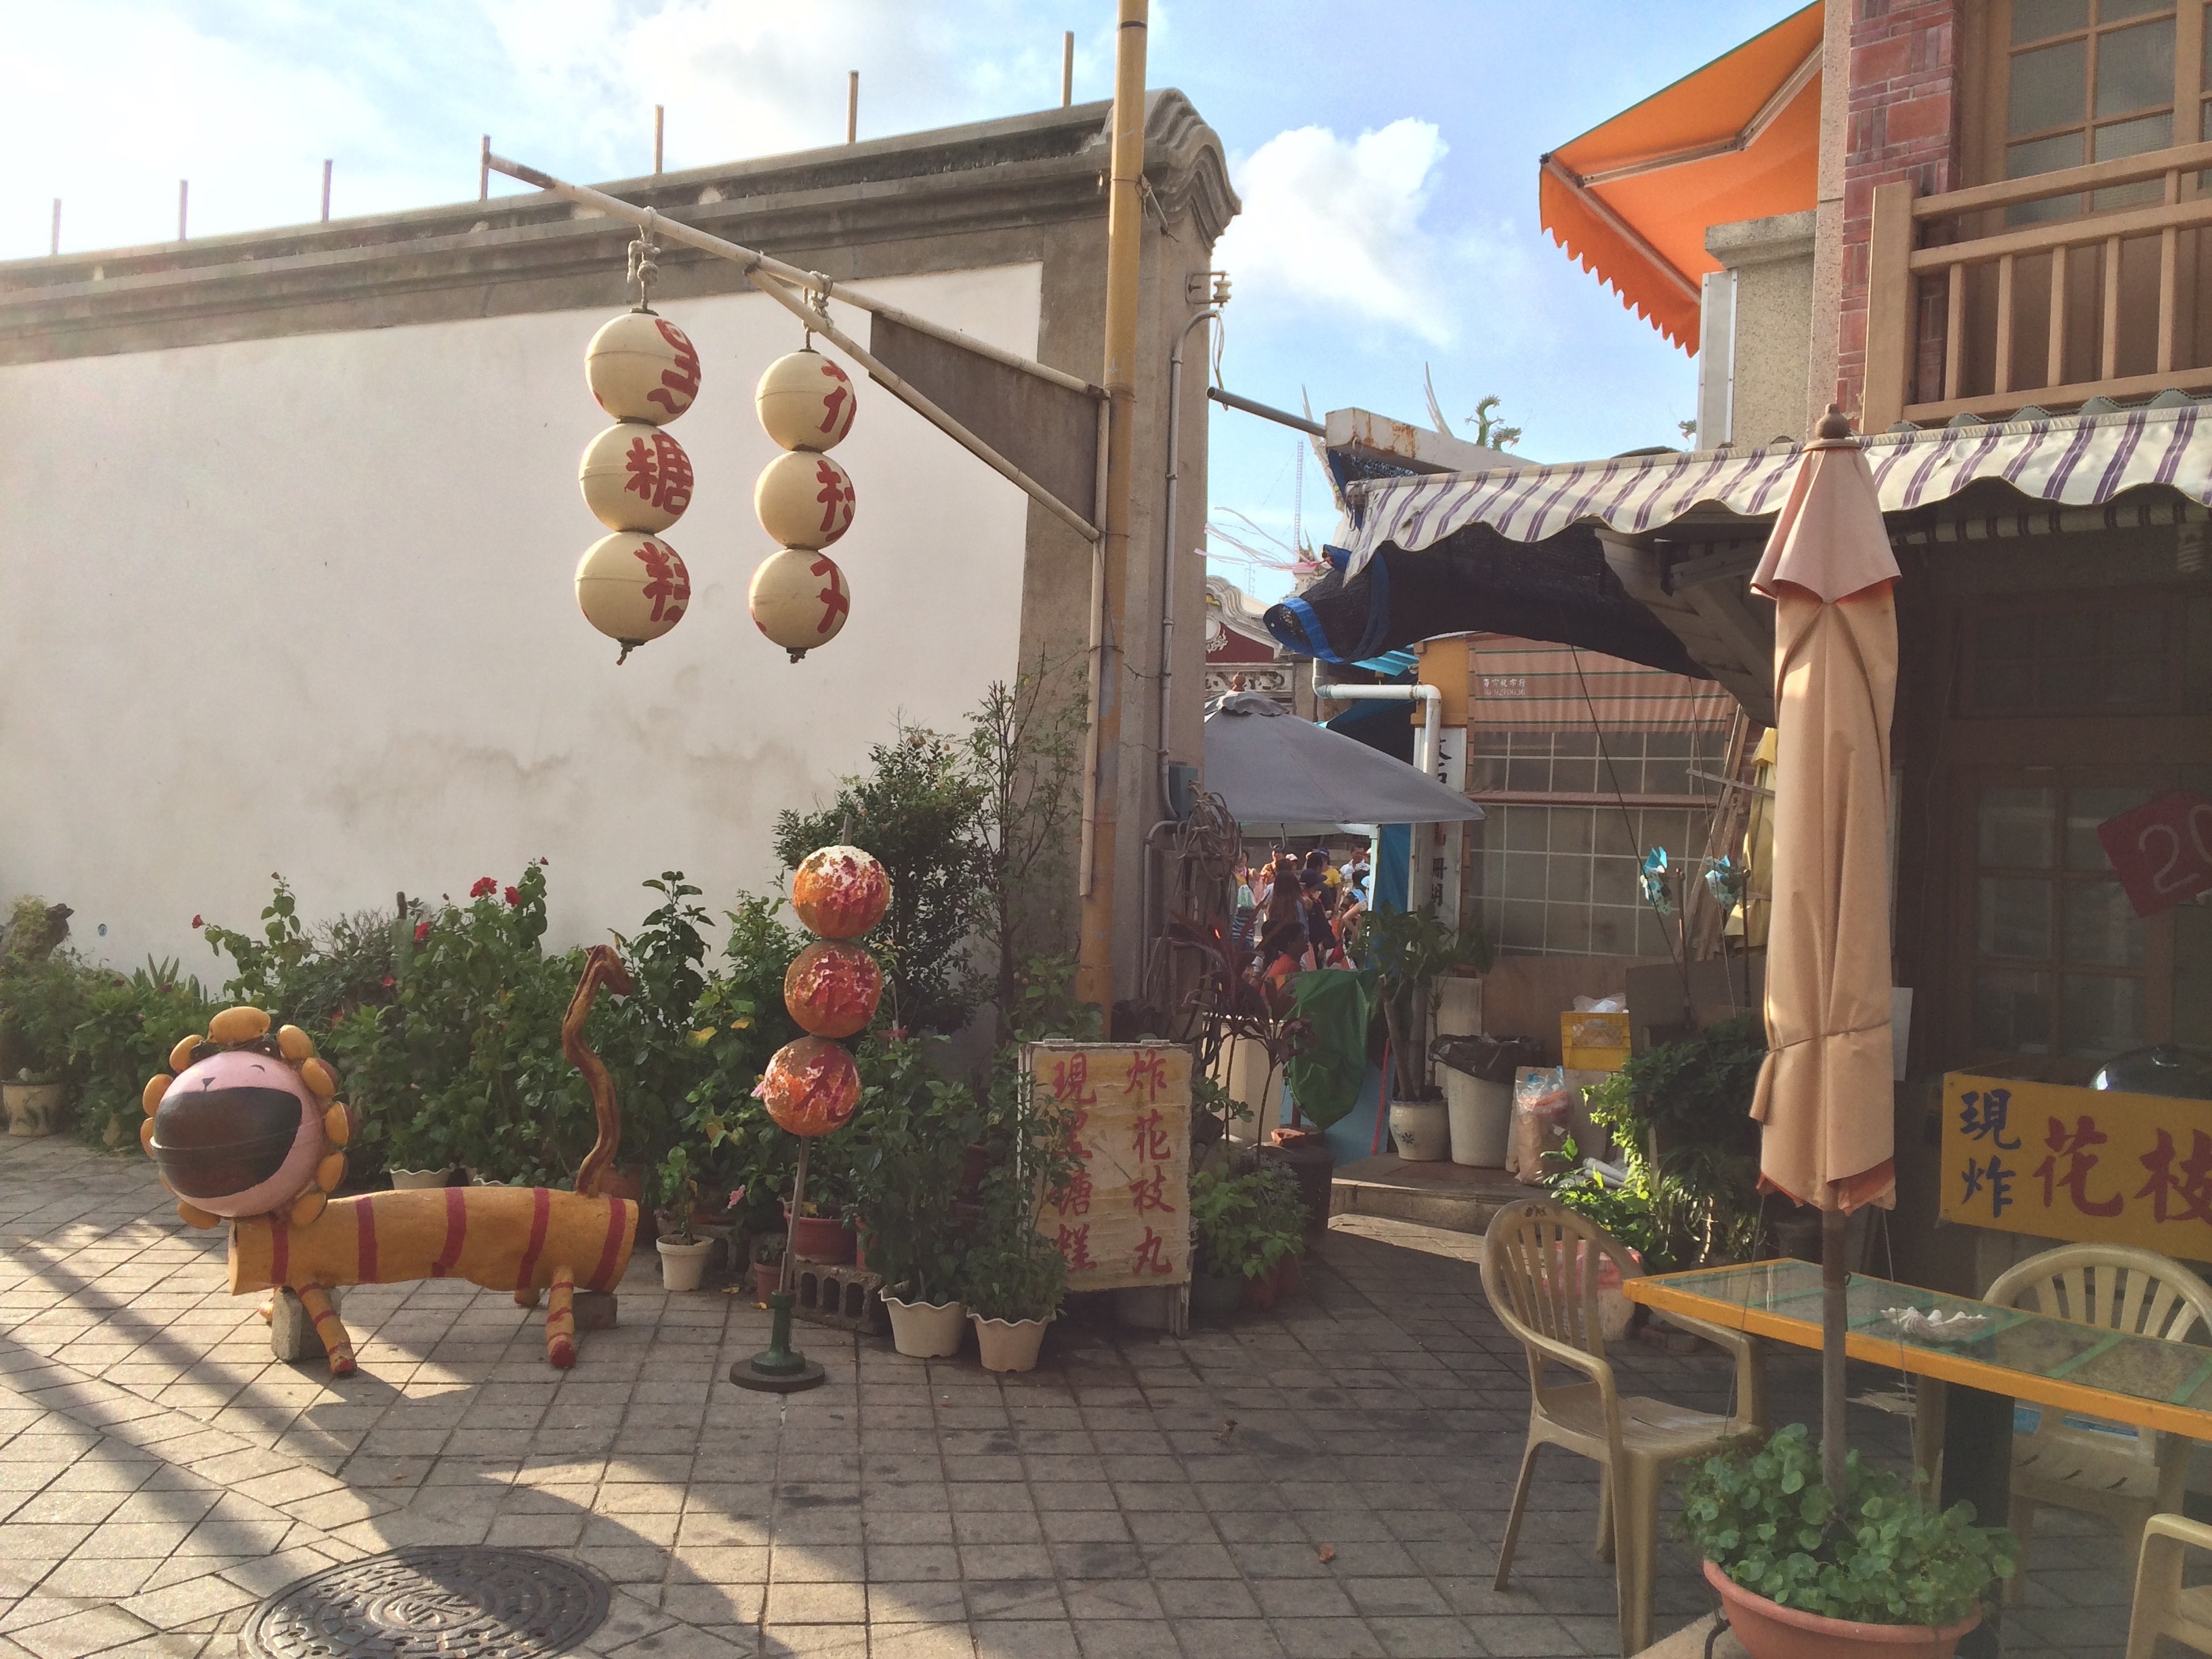
town, restaurant, village, resort, outdoor structure